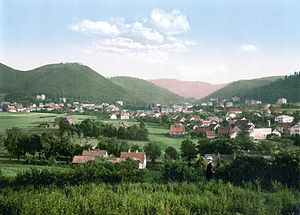
Bad Harzburg / Geografi
Bad Harzburg omkring 1900
Bad Harzburg er en by og kommune i det centrale Tyskland, beliggende under Landkreis Goslar i delstaten Niedersachsen. Den ligger ved nordenden af mittelgebirgekæden Harzen og er kendt som kurby med 21.969 indbyggere.